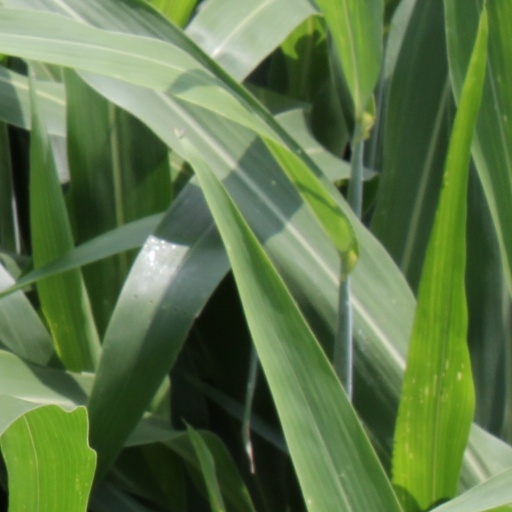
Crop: sorghum